Moog Music

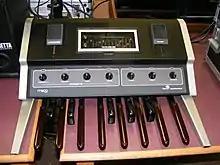
The Moog Taurus, with its organ-style pedals

At the prompting of composer Herbert Deutsch, Moog invented the Moog synthesizer in 1964. Defined by its use of modules, or independent circuits that performed distinctive tasks – oscillators, filters, amplifiers, envelope generators – the Moog synthesizer allowed users to connect different modules in arbitrary configurations to create remarkably complex sounds. Famously, it also employed a keyboard interface, as opposed to contemporary synthesizer manufacturer Buchla Electronic Musical Instruments who chose to explore alternative control methods instead of using the immediately familiar piano-like interface.